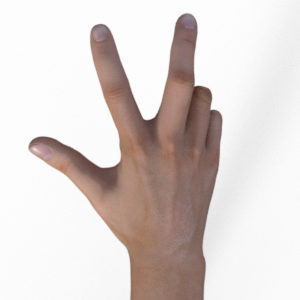
Label: scissors